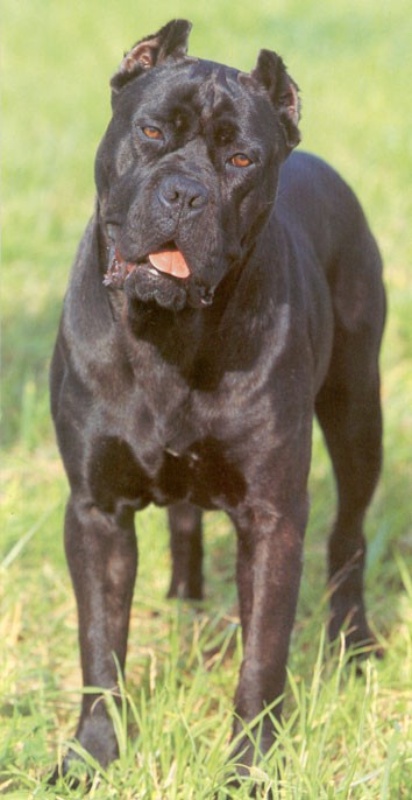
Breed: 253-n000105-Cane_Carso